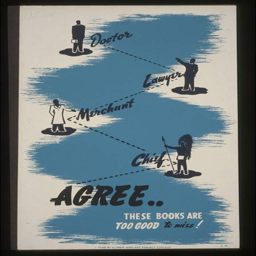
i absolutely love the look of posters .